Indian Army ranks and insignia

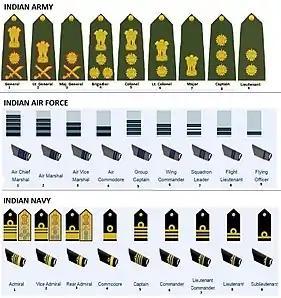
Equivalent ranks of Indian Armed Forces (click to enlarge)

Commissioned officers are the leaders of the army and command anywhere from Platoon, Company, Battalion, Brigade, Division, Corps and the whole army.